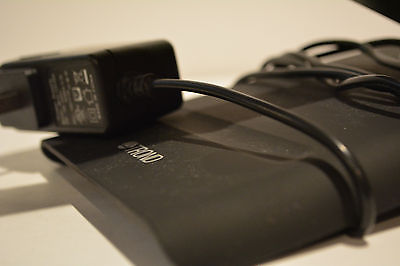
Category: lamp